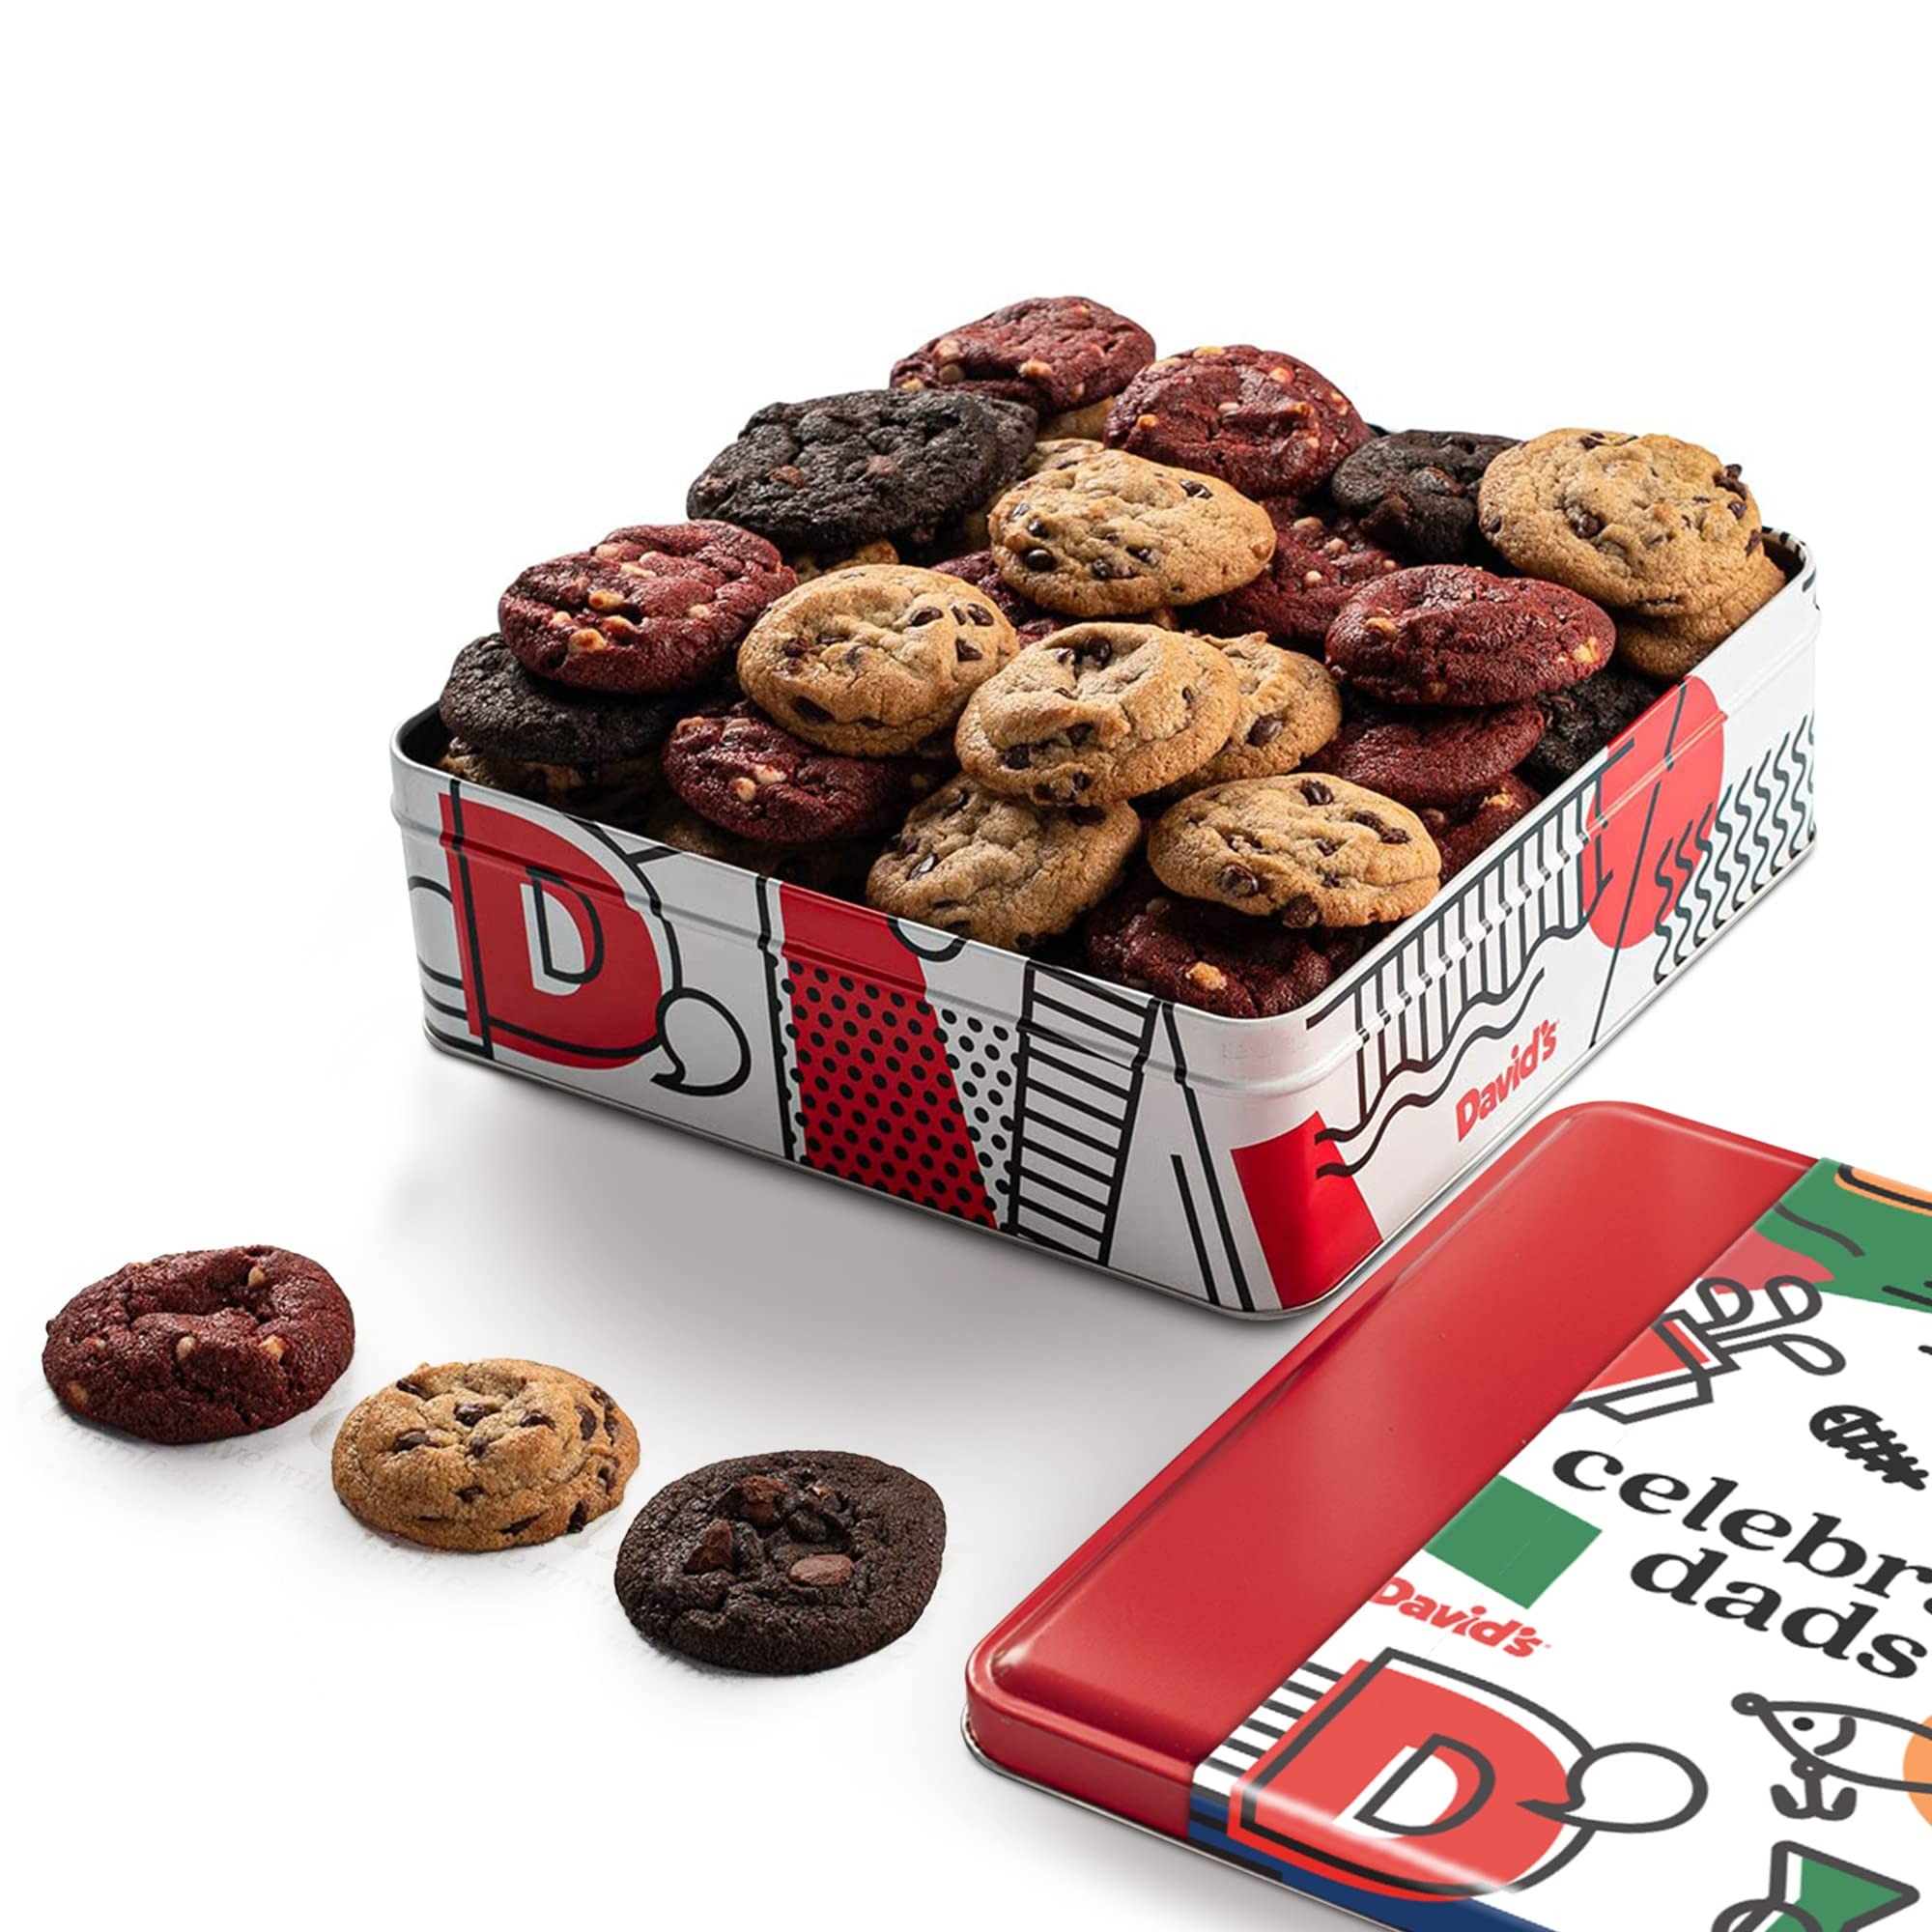
Item Name: David's Cookies Father's Day Mini Cookies Gift Tin - 1.7lbs Fresh-Baked Gourmet Assorted Mini Cookies | Classic Flavors from Traditional Recipes | Bakery Dessert Gift for Dad, Grandpa, Husband, Him
Bullet Point 1: Delightful Variety for Dad: Treat Dad to mini cookies: chocolate chip, chocolate & white chocolate chip, and red velvet. Perfect for Father's Day celebrations and making his day special.
Bullet Point 2: Irresistible Gourmet Treats: Made with premium ingredients, these gourmet mini cookies melt in your mouth. Ideal for gifting Dad with rich flavors and soft textures he’ll love on Father’s Day.
Bullet Point 3: Beautifully Packaged for Dad: Our assorted mini cookies come in a charming tin, perfect for Father's Day. The elegant packaging preserves freshness and adds a touch of sophistication.
Bullet Point 4: Perfect for Sharing with Dad: These mini cookies are great for sharing with Dad at gatherings or as a snack. The convenient tin keeps them fresh, ensuring they’re always ready to enjoy together.
Bullet Point 5: Thoughtful Father’s Day Gift: Surprise Dad with David's Cookies Assorted Mini Cookies. Ideal for showing appreciation on Father’s Day, these treats show you care with delicious sweet indulgence.
Value: 1.0
Unit: Count

Price: 39.95